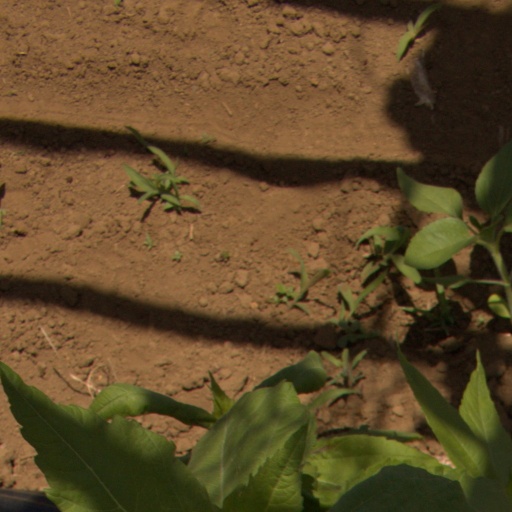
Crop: Jerusalem artichoke